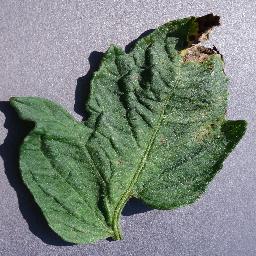
Label: Tomato___Septoria_leaf_spot